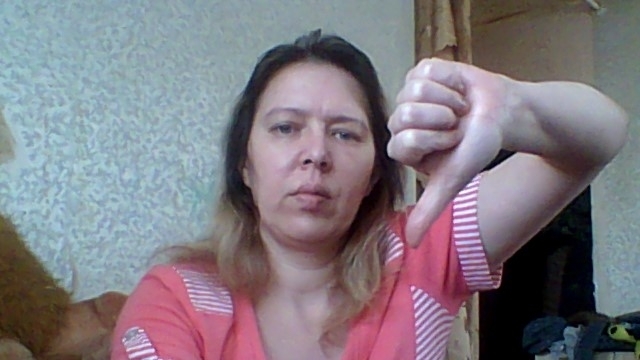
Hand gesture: dislike